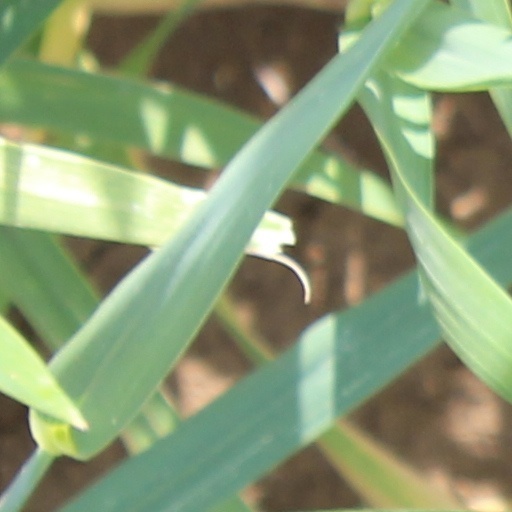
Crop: wheat